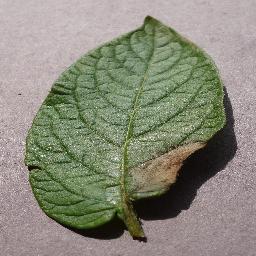
Label: Potato___Late_blight